Monte Zeda

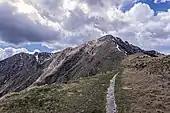
Footpath to Monte Zeda

Reaching the summit of Monte Zeda does not require alpinistic skill. It can be accessed starting from Premeno through Alpe Manegra, Piancavallo and, later, "Passo Folungo" (a mountain pass at 1,369 m) and Alpe Archia. Another route to Monte Zeda starts from Falmenta and takes about 5 hours walking.